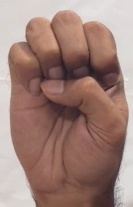
ASL sign: E